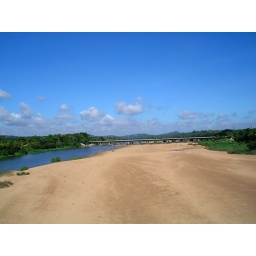
Receded water in river